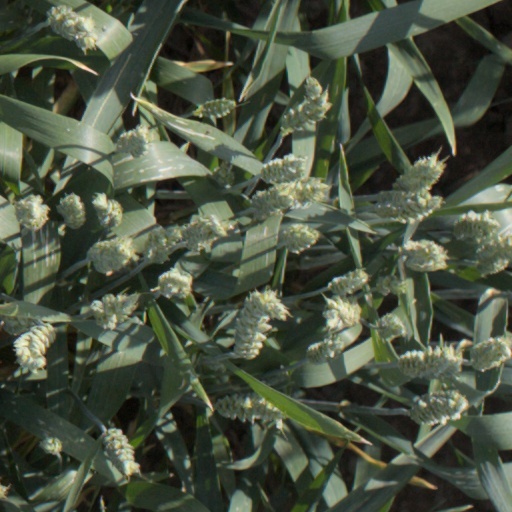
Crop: wheat